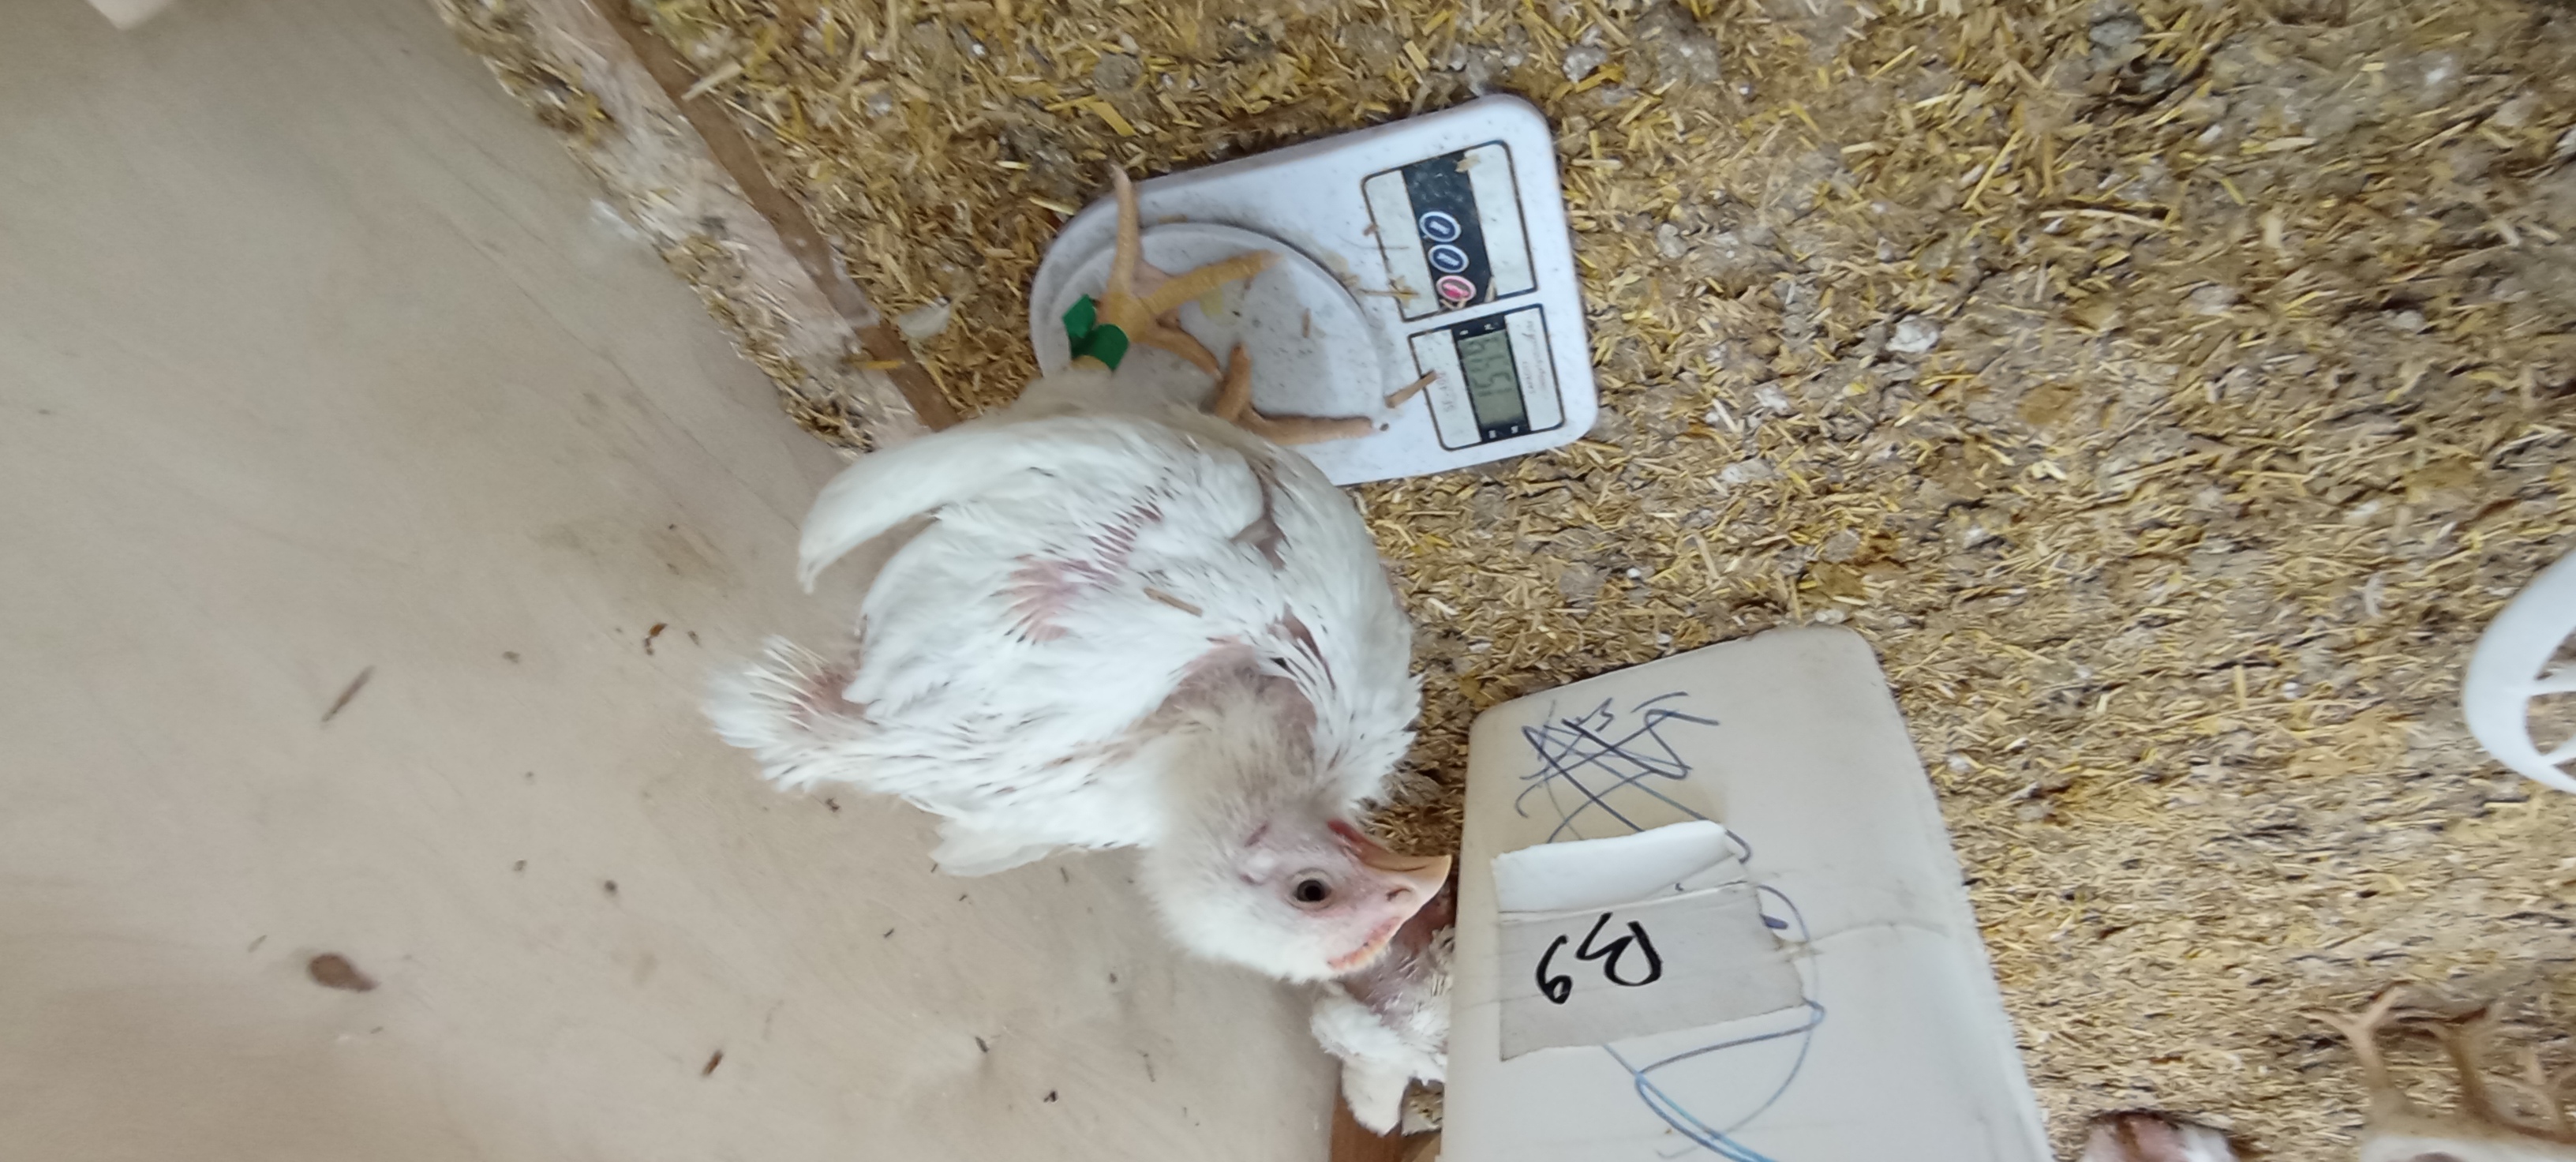
Weight: 1555 g